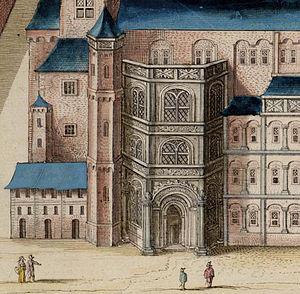
Portail de Jean de Heinsberg en 1449
Le palais des princes-évêques de Liège ou palais épiscopal de Liège, se situe sur la place Saint-Lambert dans le centre de Liège. Le Palais actuel, devenu le palais de justice de Liège, a été reconstruit au XVIᵉ siècle à l'initiative du cardinal Érard de La Marck, à l'emplacement d'un ancien édifice détruit lors du sac de Charles le Téméraire. Une nouvelle aile néo-gothique, le palais provincial, est construite entre 1849 et 1853.